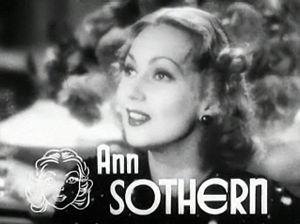
Dangerous Number est un film américain réalisé par Richard Thorpe, sorti en 1937.